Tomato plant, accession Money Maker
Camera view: horizontal (90 deg, fisheye); turntable rotation: 150 degrees
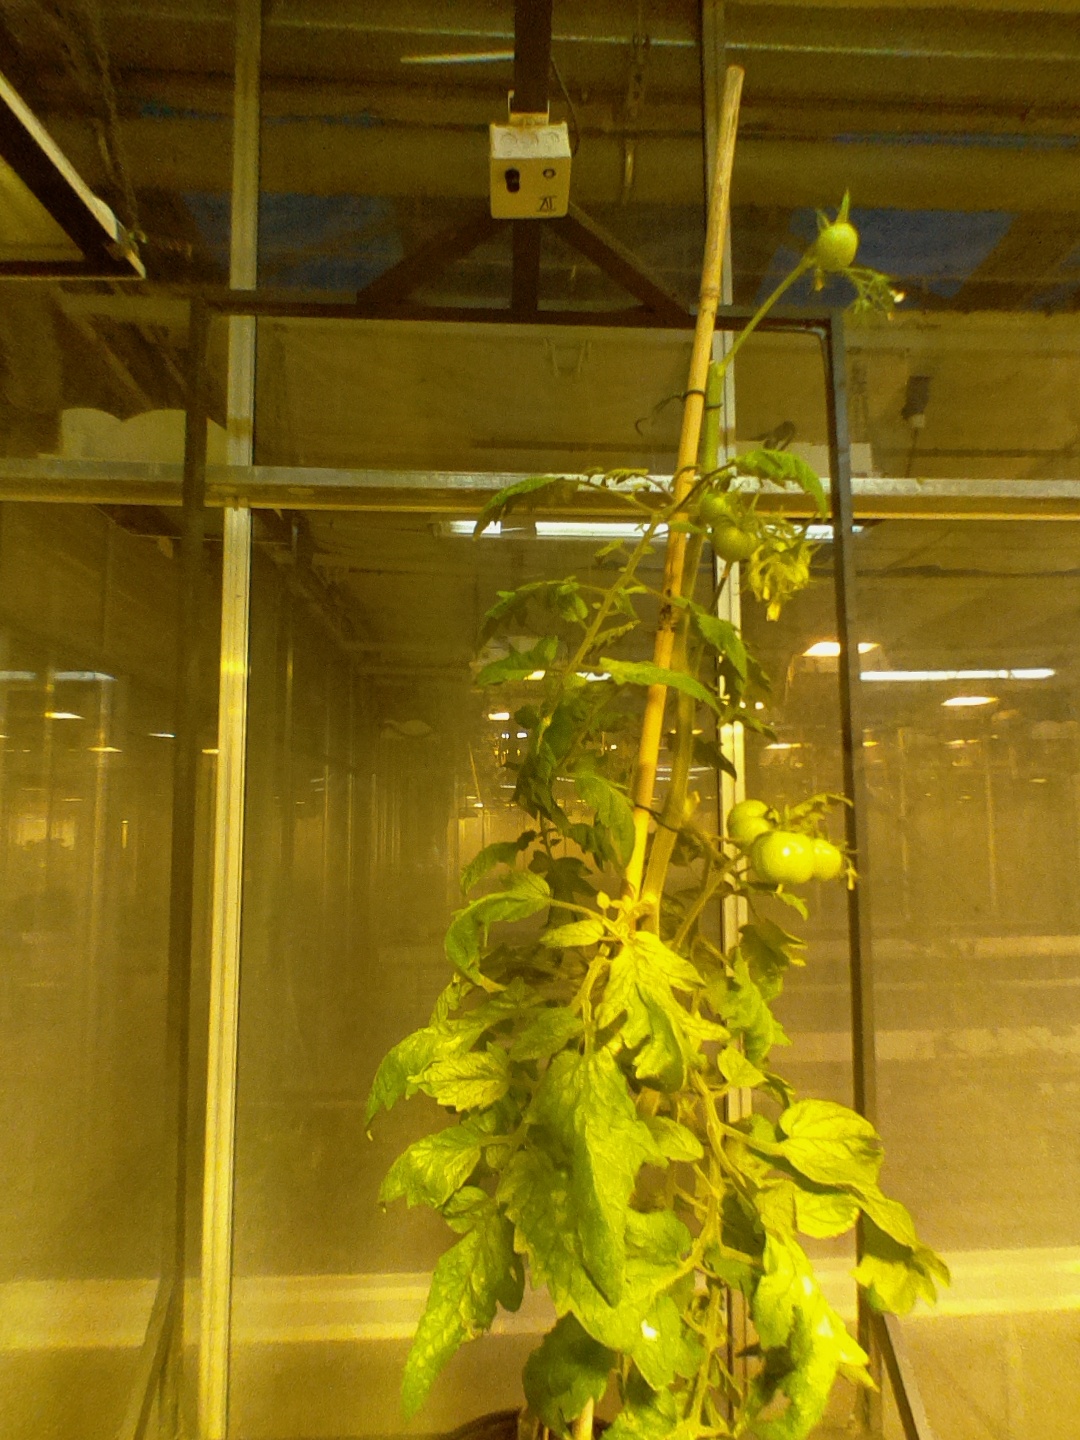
BBCH growth stage 79: 90% -100% of final fruit size